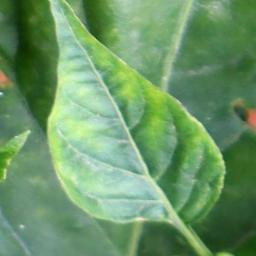
Label: nutritional